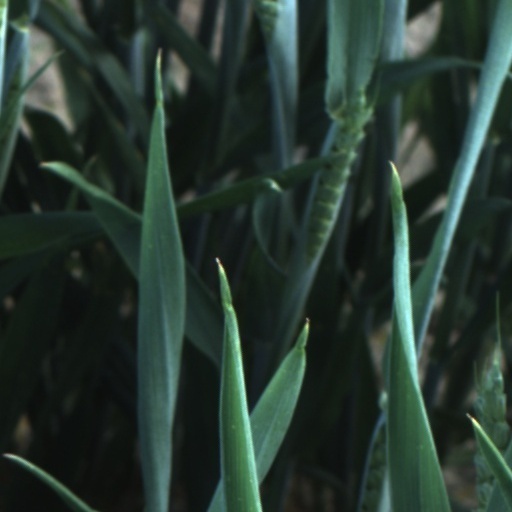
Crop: wheat